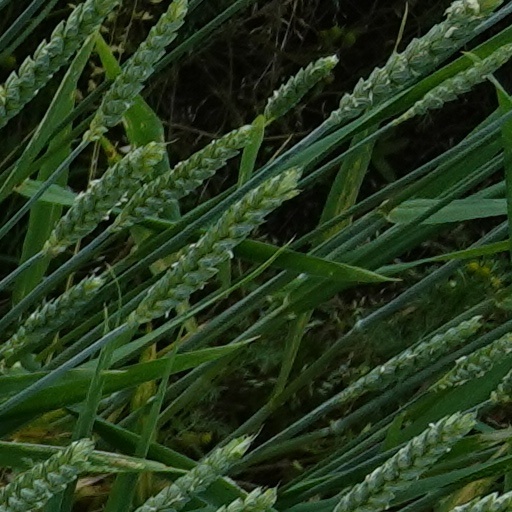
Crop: wheat